Marquise Goodwin

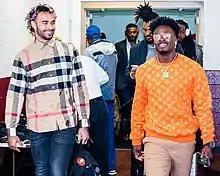
Goodwin alongside teammate Dante Pettis before a game against the Washington Redskins in 2019

On March 9, 2017, Goodwin signed a two-year contract with the San Francisco 49ers. On September 10, 2017, in his 49ers debut, Goodwin had three receptions for 21 yards in the season opening 23–3 loss to the Carolina Panthers. On November 12, 2017, against the New York Giants, he caught his first touchdown of the season on an 83-yard reception. After beating one defender, Goodwin blew a kiss to the sky and once in the end zone, then took a knee in prayer before falling to both knees with his head in hands, as his teammates gathered around him. After the game, in which the 49ers beat the New York Giants for their first win of the season, Goodwin revealed that he and his wife had lost their prematurely born son due to complications during pregnancy in the early morning hours the day of the game. In Week 15, Goodwin caught a career-high 10 passes for 114 yards in a 25–23 win over the Titans. Goodwin established new career highs in receptions and receiving yards in his first season with the 49ers, finishing the season with 56 catches for 962 yards and two touchdowns.